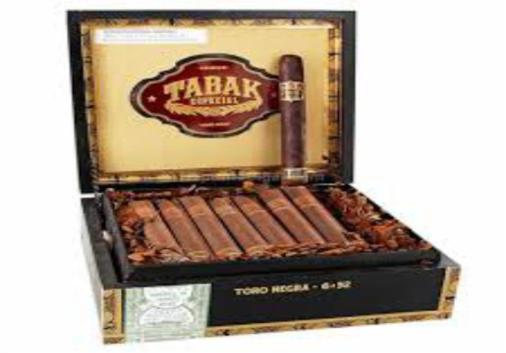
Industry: Necessities